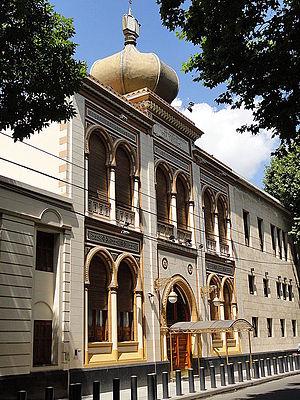
La synagogue Or-Torah, située 1444 rue Brandsen dans le quartier Barracas, est l'une des deux grandes synagogues séfarades de Buenos Aires en Argentine, érigées par des Juifs originaires de Damas en Syrie.